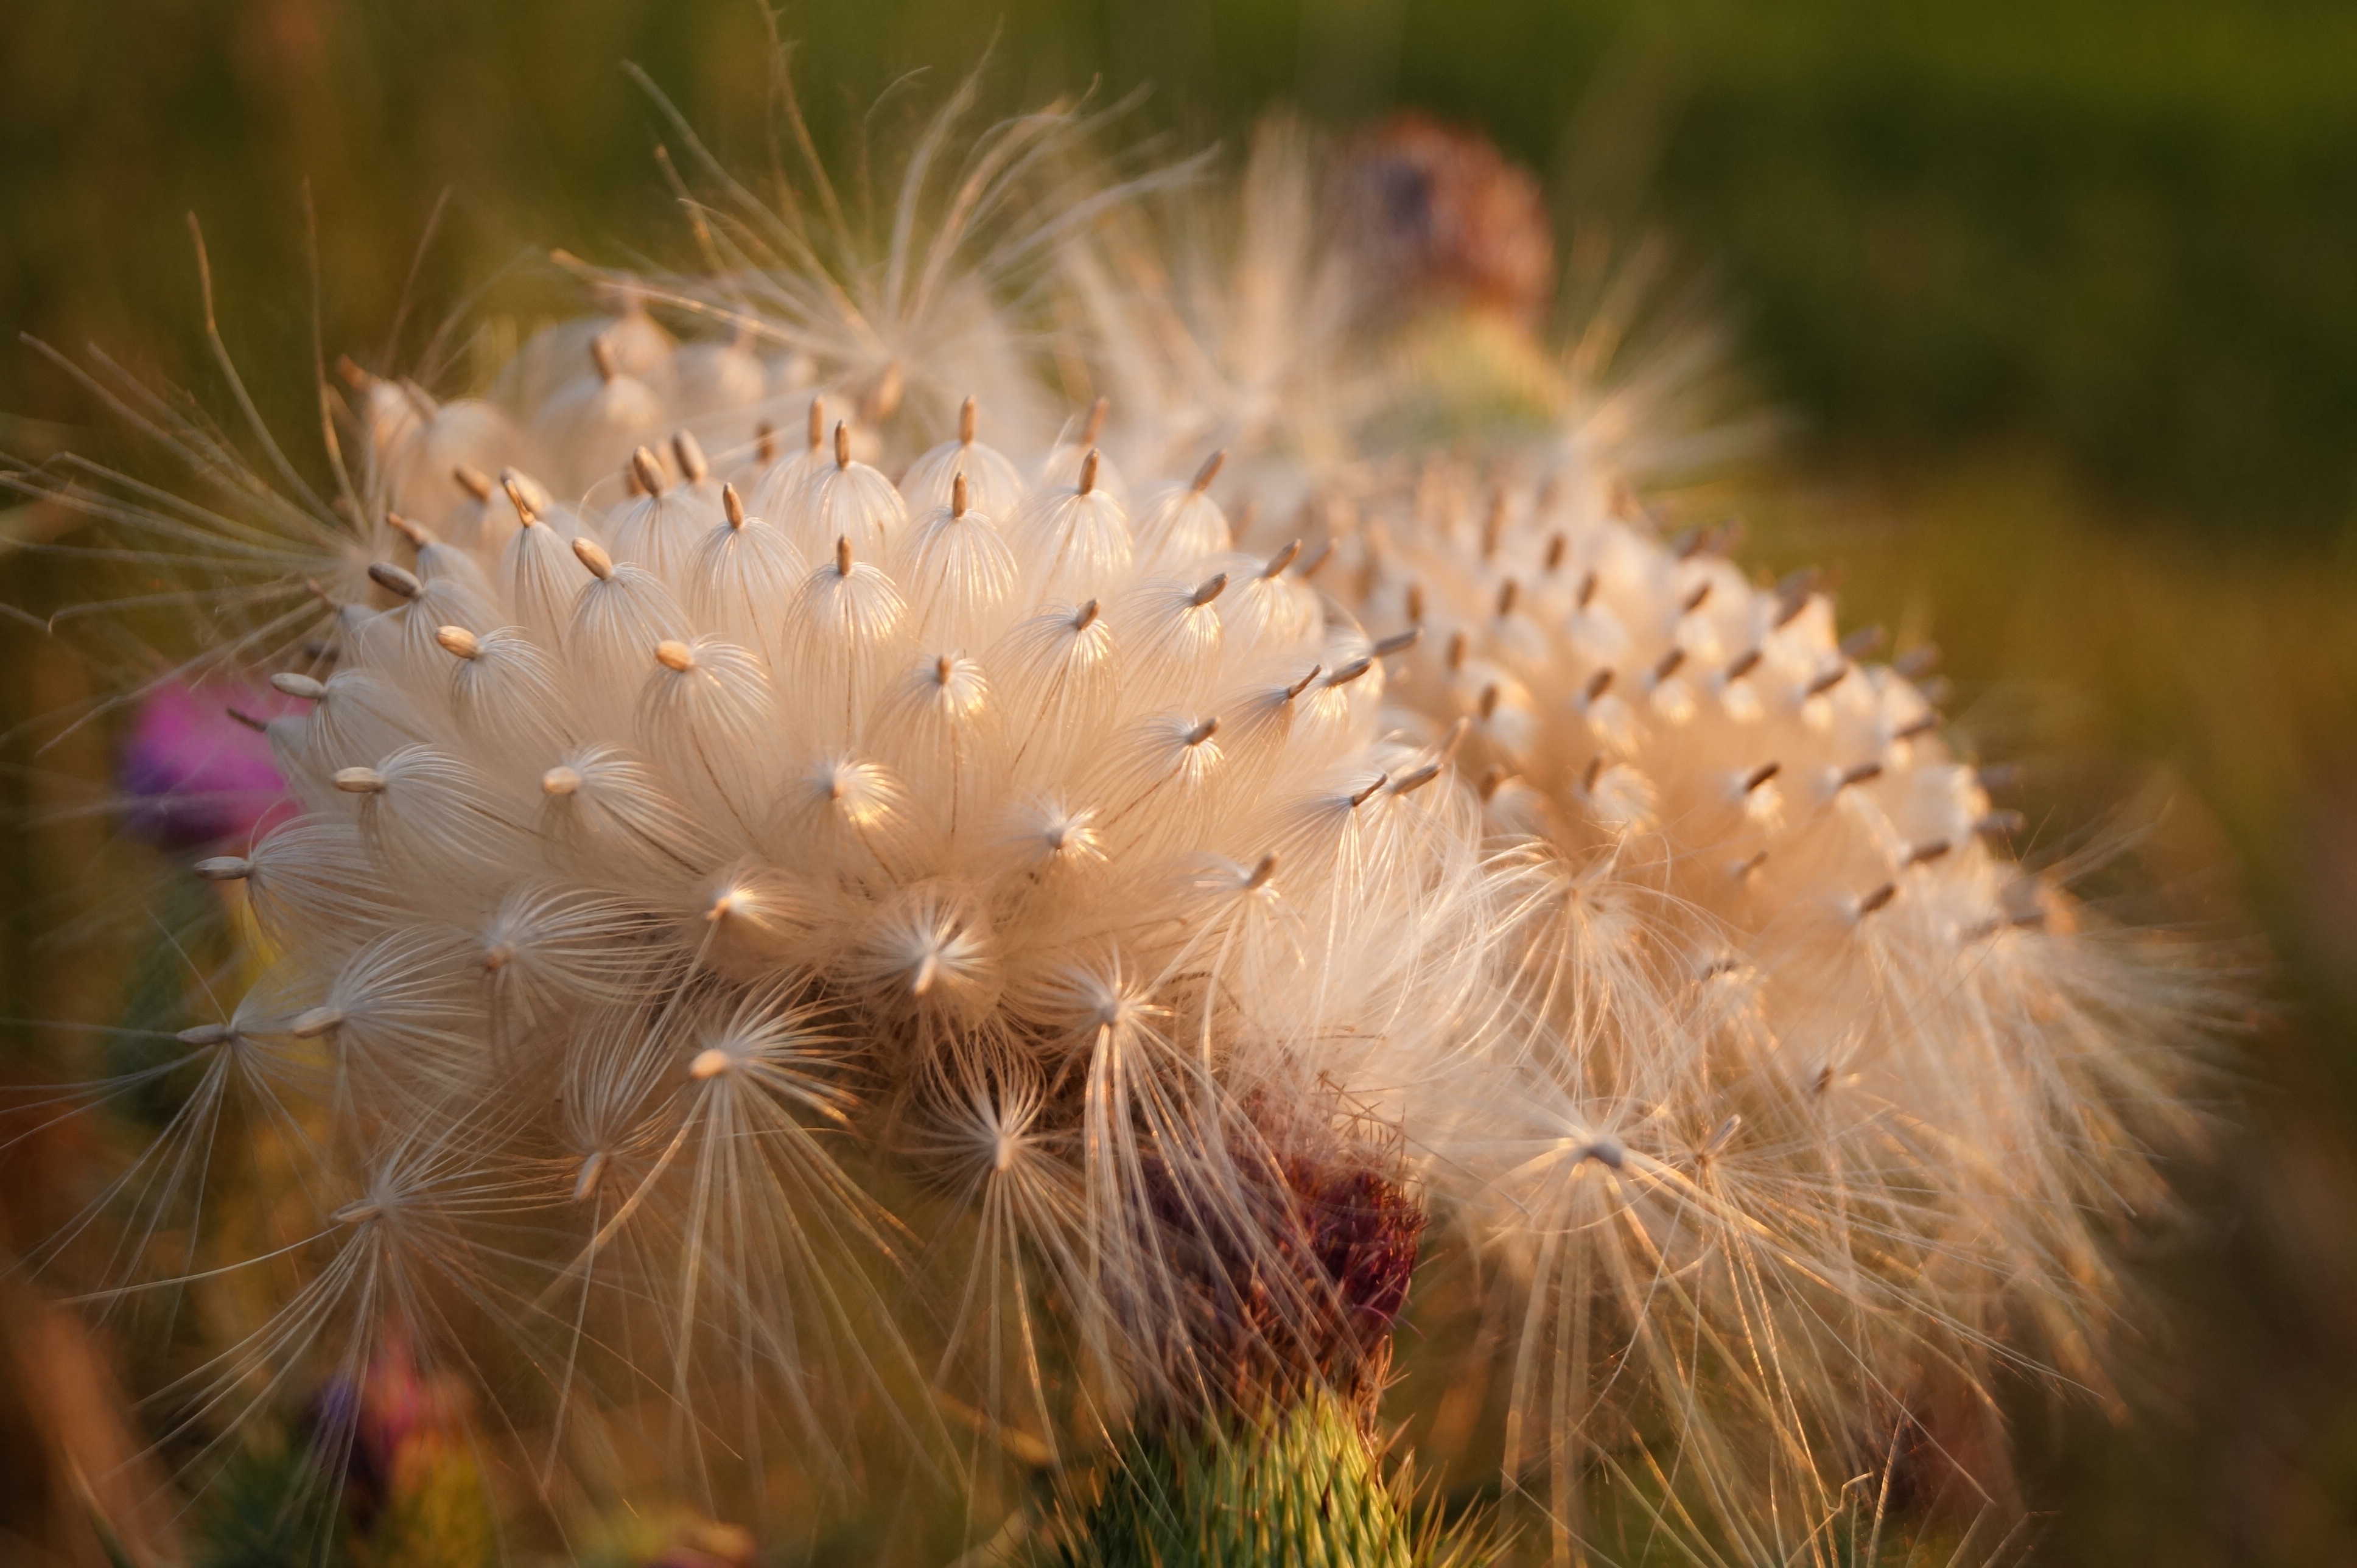
nature, grass, plant, field, photography, meadow, dandelion, flower, bloom, autumn, botany, flora, wildflower, close up, thistle, mag, macro photography, flowering plant, daisy family, grass family, plant stem, land plant, thorns spines and prickles